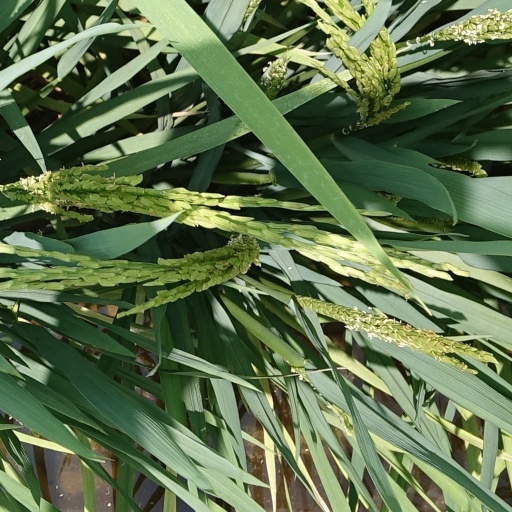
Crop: rice